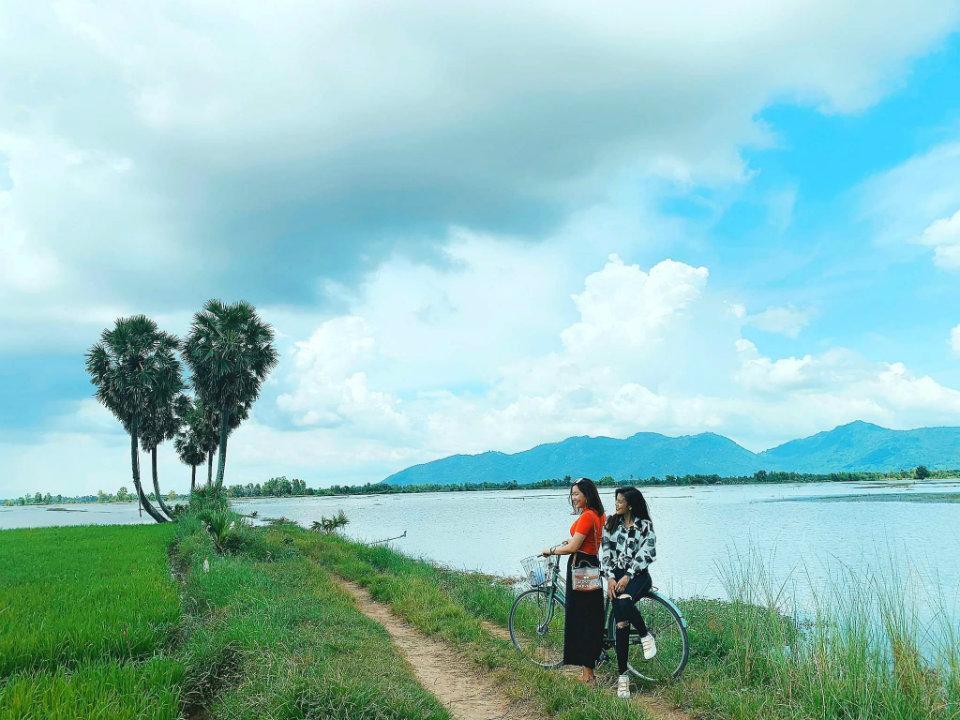
có một cô gái mặc áo cam đang dắt theo một chiếc xe đạp